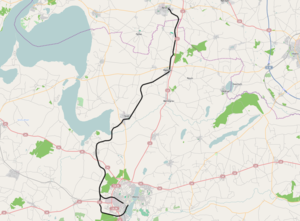
Himmerlandsbanerne
Viborg-Ålestrup med de to linjeføringer ved Viborg
Himmerlandsbanerne var en statsbane og en privatbane, der med Aalestrup som knudepunkt forbandt Løgstør med Viborg og Hobro.